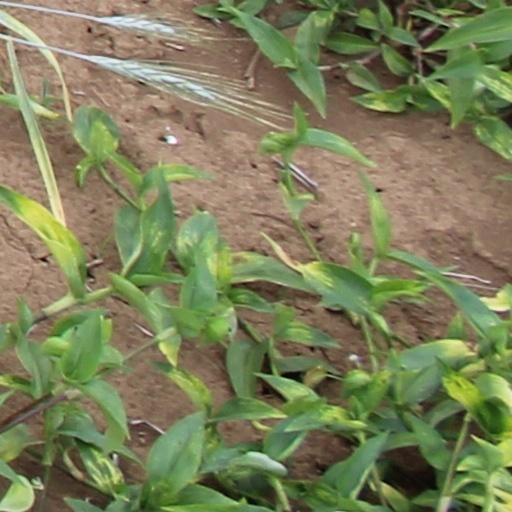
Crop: wheat